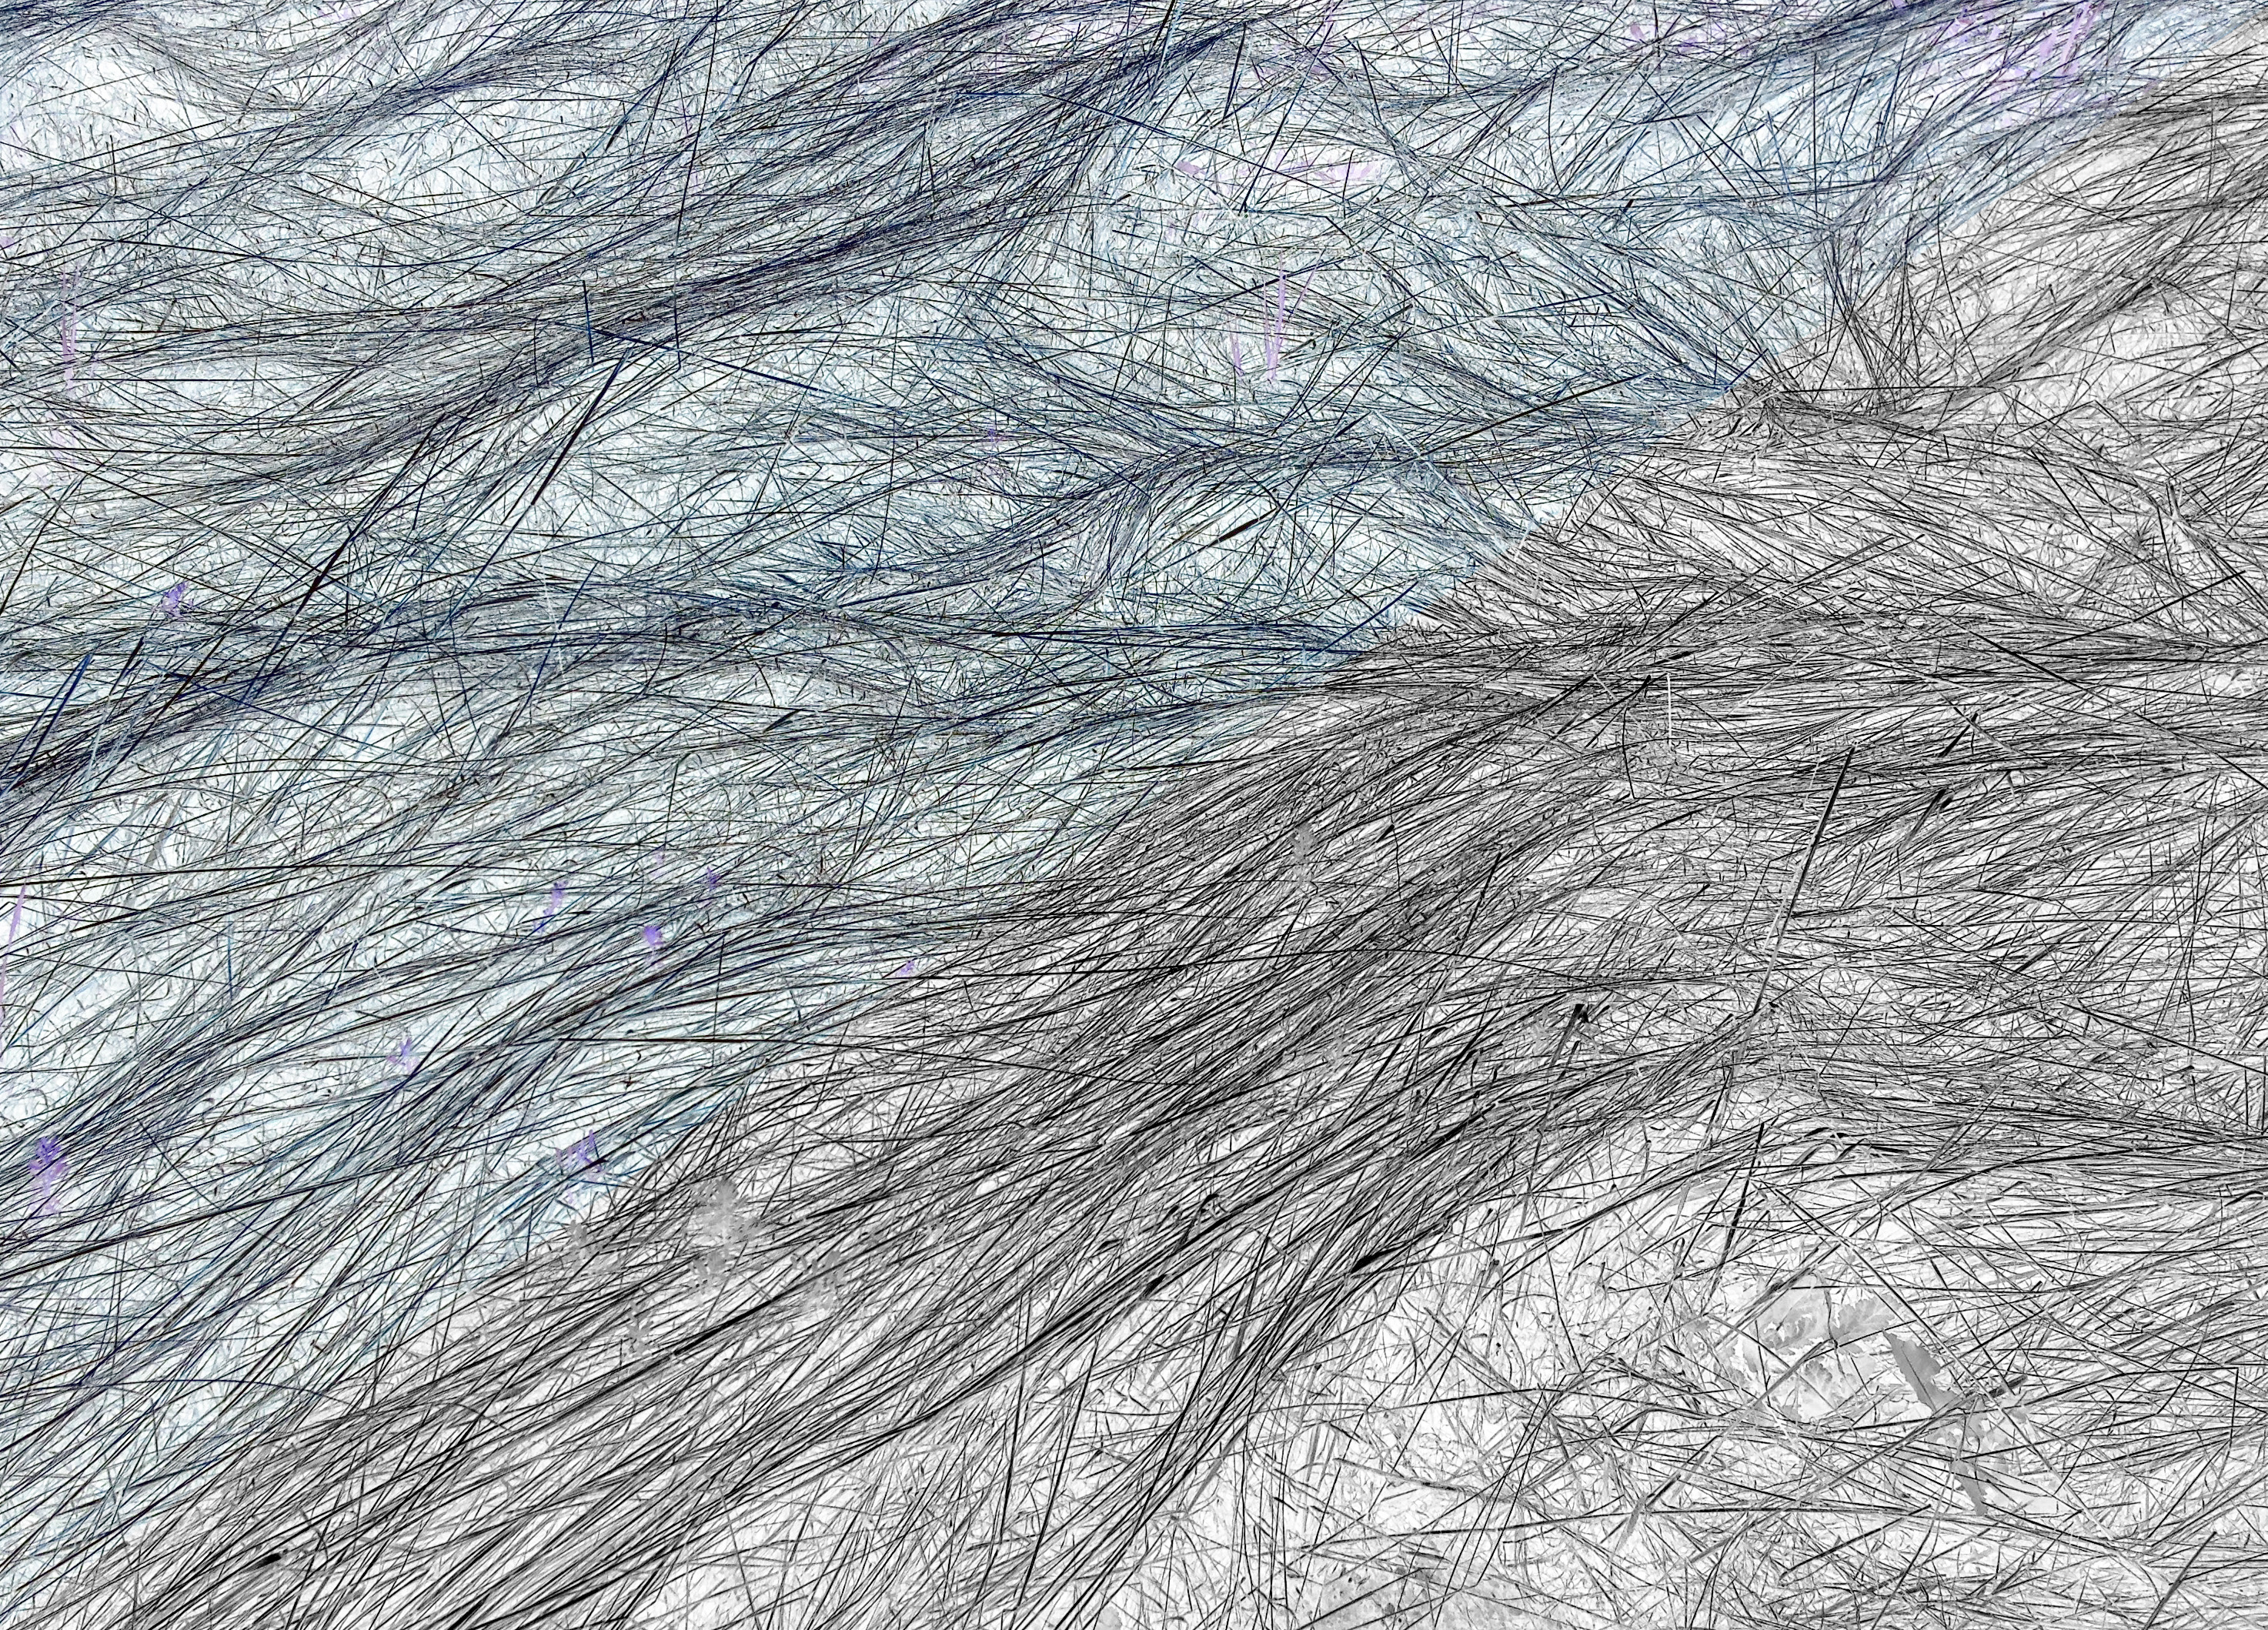
branch, texture, floor, material, math, sketch, drawing, chaos, geological phenomenon